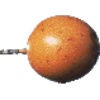
Label: images